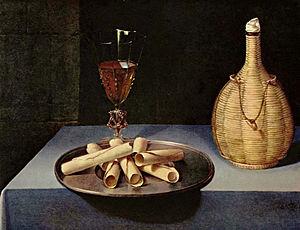
Tous les matins du monde est un film français réalisé par Alain Corneau et sorti en 1991. Il est tiré du roman éponyme écrit par Pascal Quignard, qui retrace la vie du compositeur français du XVIIᵉ siècle, Marin Marais, et ses relations avec un autre compositeur contemporain, Jean de Sainte-Colombe.
Lubin Baugin est un peintre français du XVIIᵉ siècle. Trois périodes ponctuent son œuvre :
Tous les matins du monde est un roman écrit par Pascal Quignard et paru en 1991. Dans cette biographie imaginaire d'un musicien historique réel du XVIIᵉ siècle, Jean de Sainte-Colombe, et de son élève Marin Marais qui sera plus connu que lui, la peinture occupe une place capitale, ainsi bien sûr que la musique de la basse de viole, qui était très prisée pendant le "Grand Siècle". Ce roman a été adapté la même année au cinéma sous le même titre par Alain Corneau.